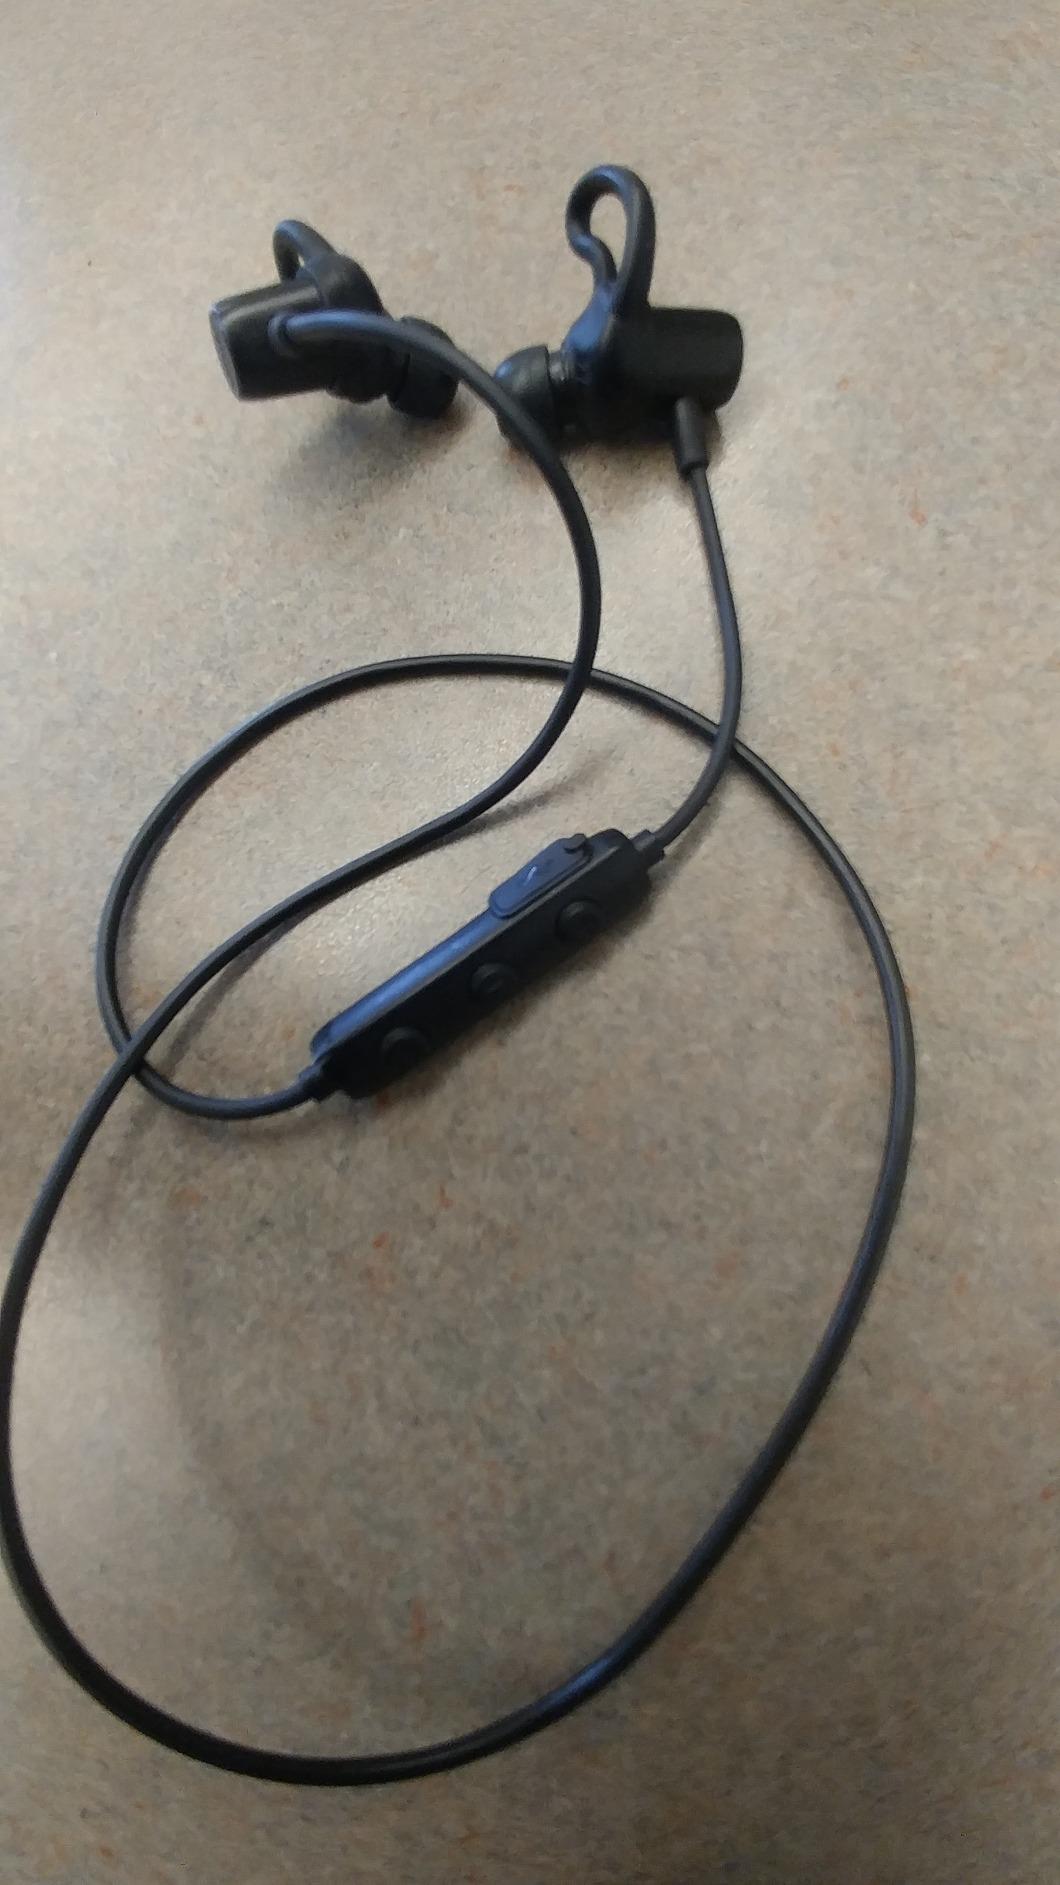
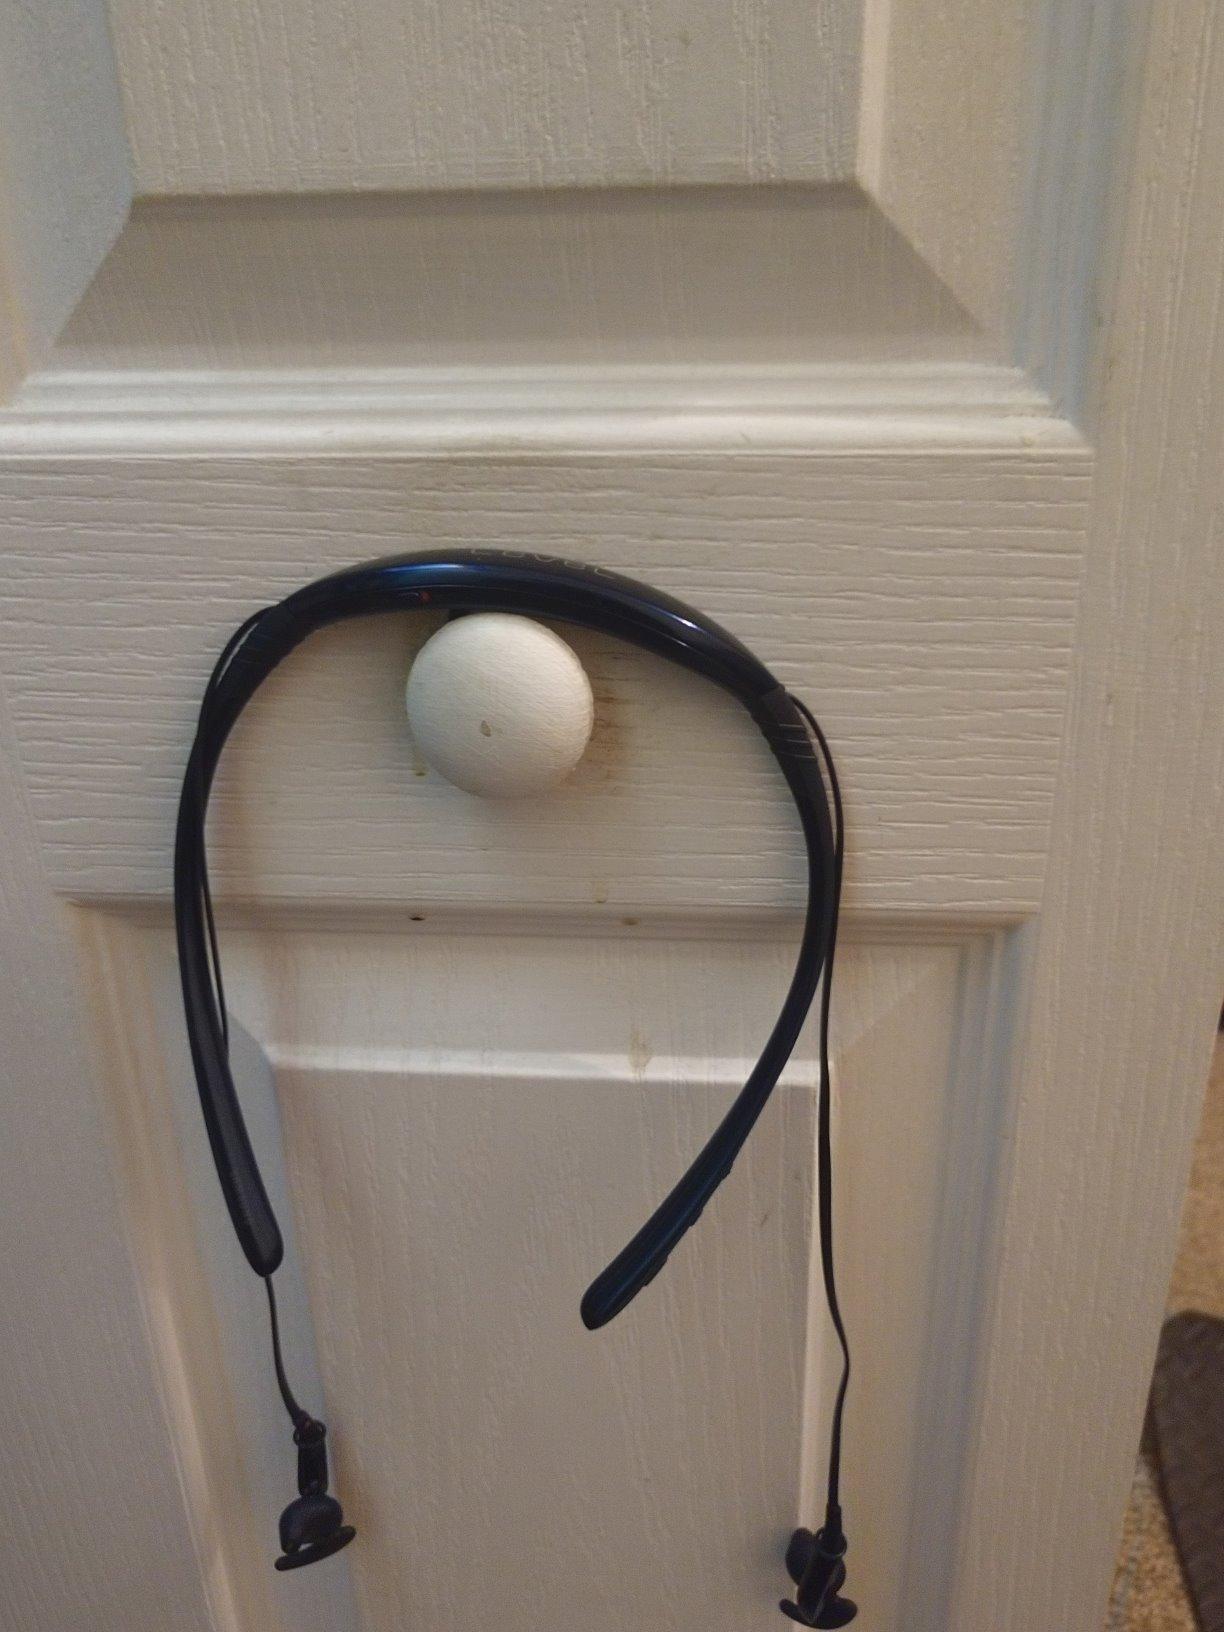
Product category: headphones
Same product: no